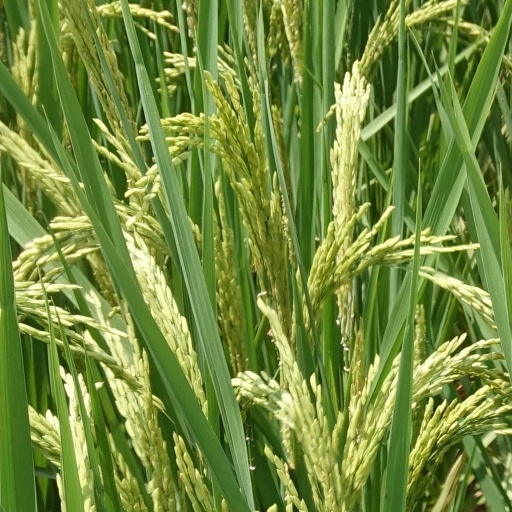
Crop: rice